Mikhail Glinka

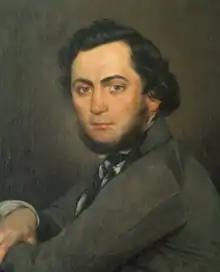
Portrait of Mikhail Glinka by Yakov Yanenko, 1840

Glinka went through a dejected year after the poor reception of "Ruslan and Lyudmila". His spirits rose when he travelled to Paris and Spain. In Spain he met Don Pedro Fernández, his secretary and companion for the last nine years of his life. In Paris, Hector Berlioz conducted some excerpts from Glinka's operas and wrote an appreciative article about him. Glinka in turn admired Berlioz's music and resolved to compose some "fantasies pittoresques" for orchestra. Beginning in 1852, he spent two years in Paris, living quietly and frequently visiting the botanical and zoological gardens. He then moved to Berlin where, after five months, he died suddenly on 15 February 1857, following a cold. He was buried in Berlin, but a few months later his body was taken to Saint Petersburg and reinterred in the cemetery of the Alexander Nevsky Monastery.